Siege of Valencia (1812)

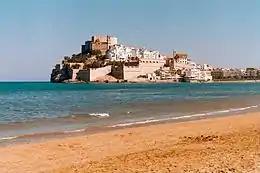
Photo of the castle of Peñiscola on a headland over the Mediterranean Sea.

General Nicolás de Mahy, in overall command of the left flank, realized that his troops were in danger of being encircled. He ordered an immediate retreat and the divisions of Obispo and Villacampa, as well as Creagh's brigade made their escape to the south. Blake ordered Lardizabal and Zayas to retire within Valencia. The veteran units cleanly disengaged but were doomed to be trapped in the city. Suchet rapidly ringed the city with his army.